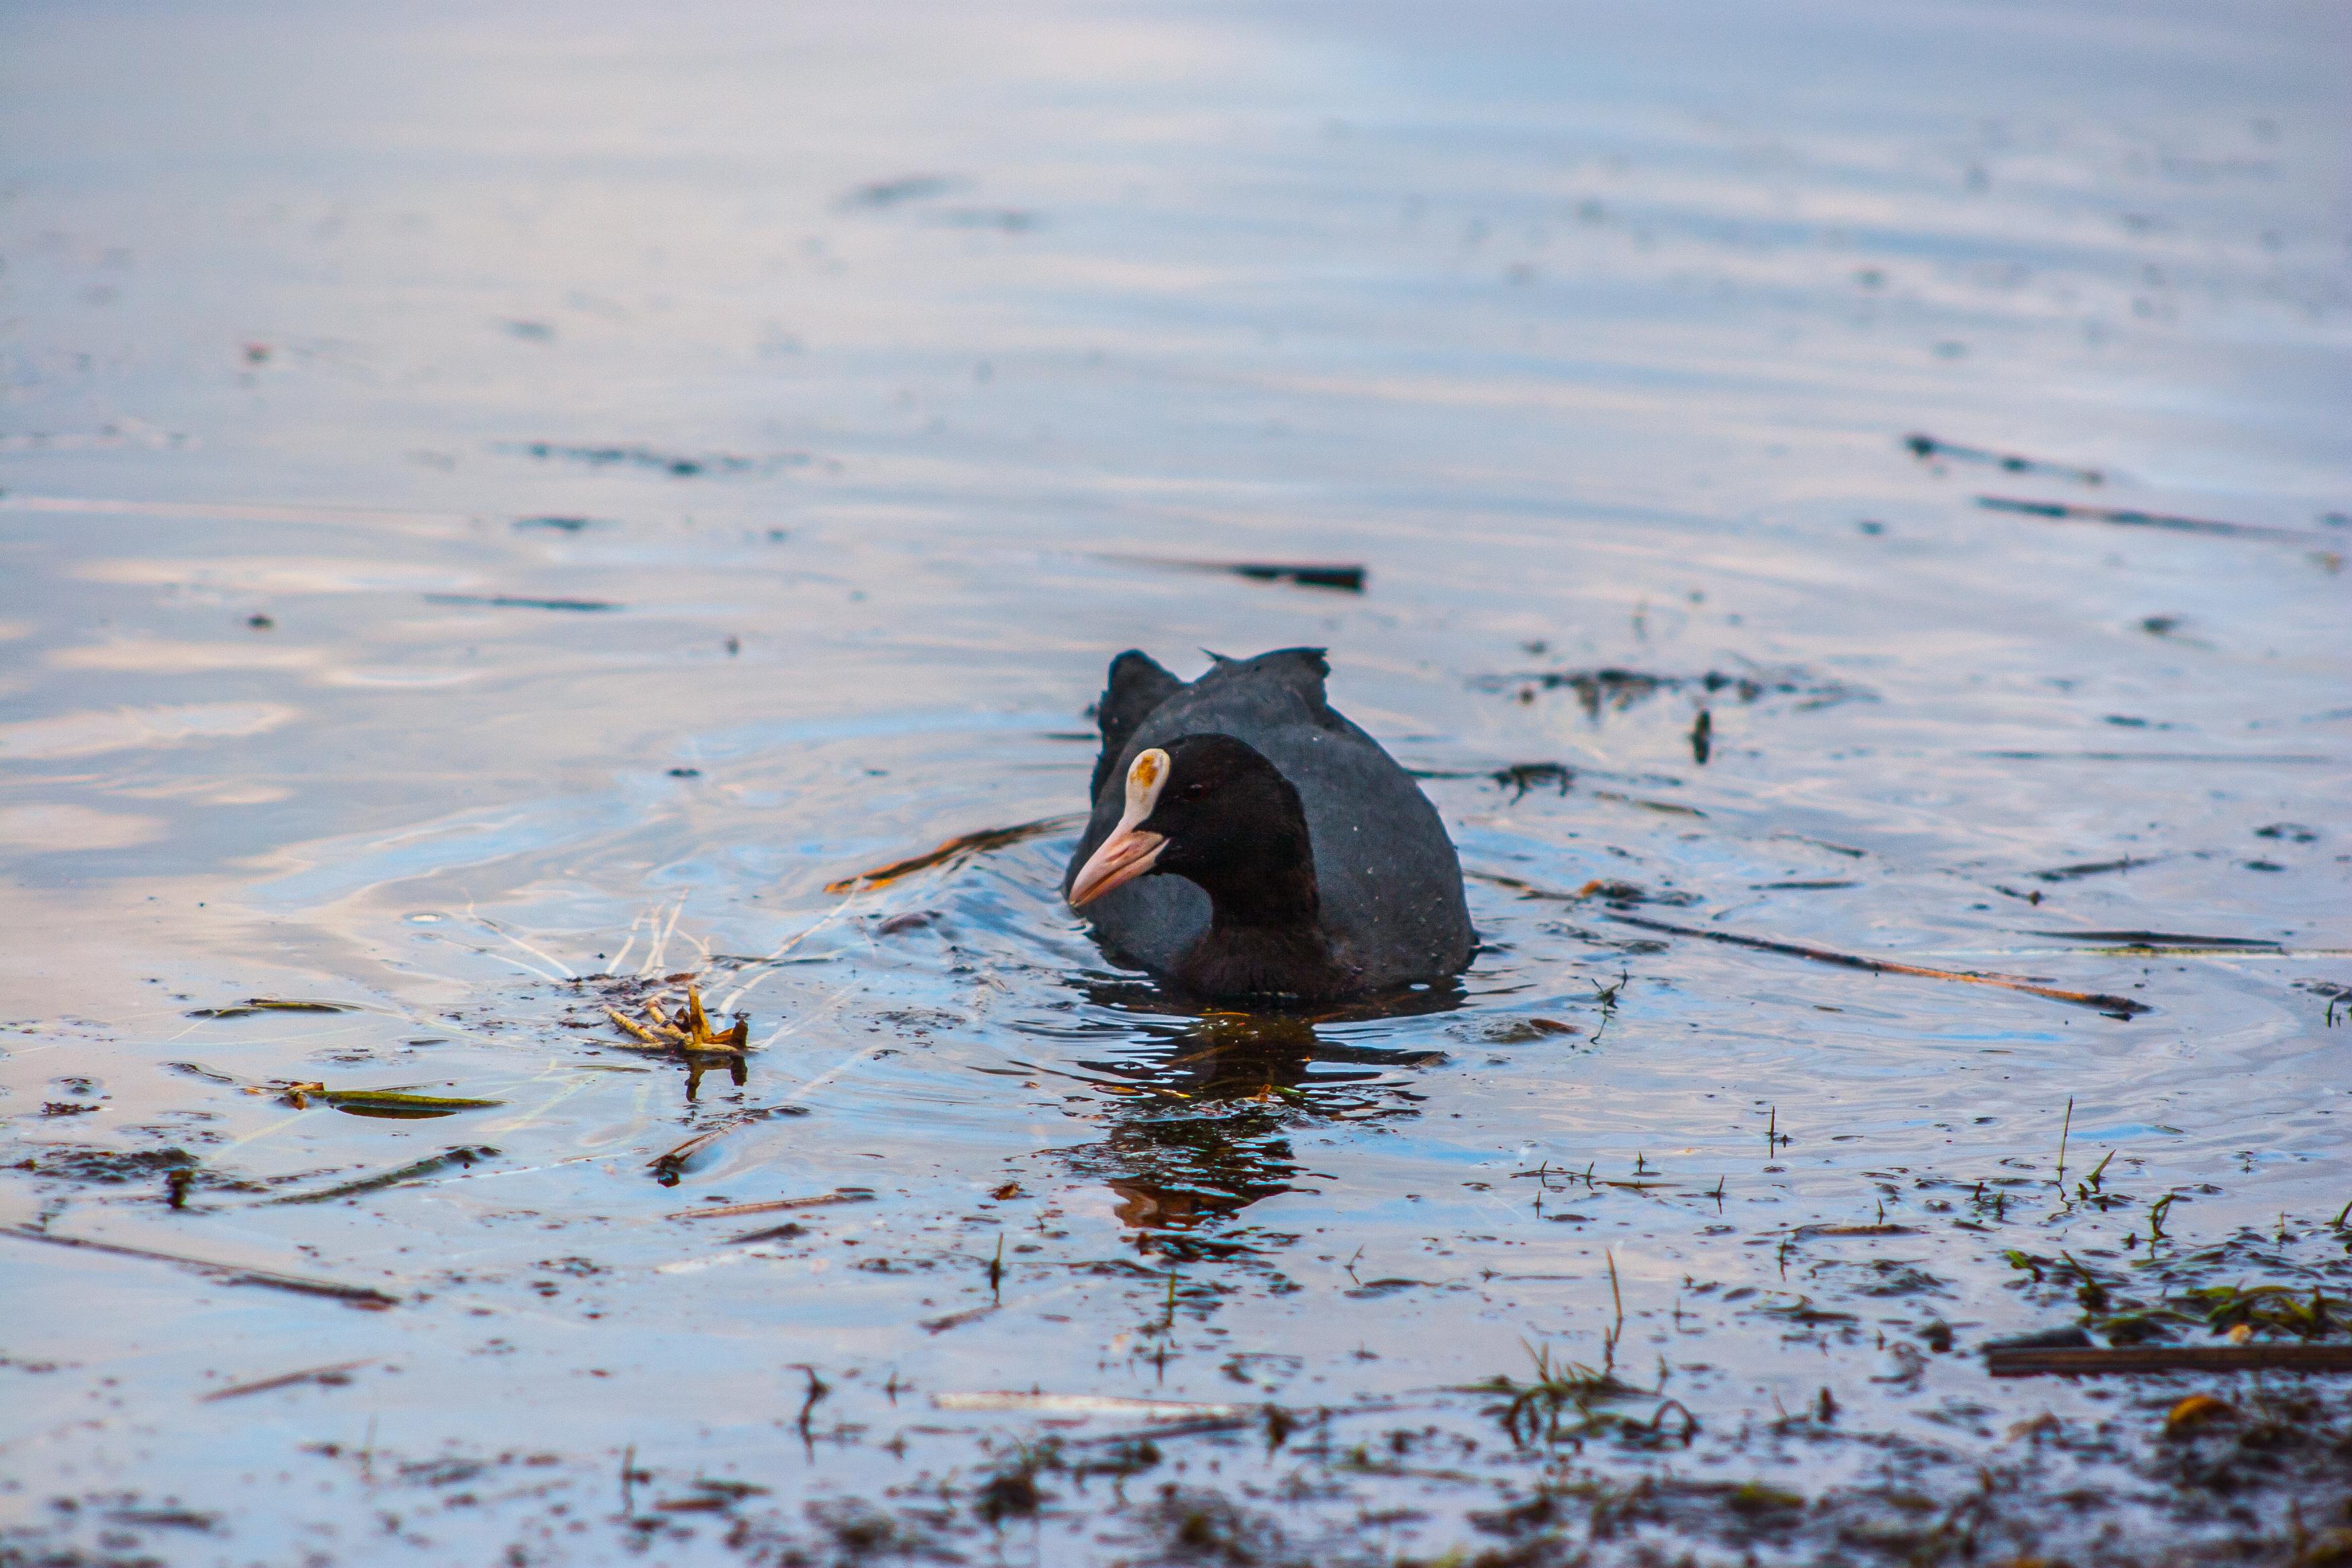
images, water, bird, vertebrate, liquid, beak, fluid, lake, waterfowl, body of water, ducks, geese and swans, wood, feather, american coot, wing, rallidae, seabird, Freshwater marsh, wetland, reflection, water bird, ocean, crane like bird, landscape, wildlife, evening, wave, wind wave, pelecaniformes, winter, ciconiiformes, sea